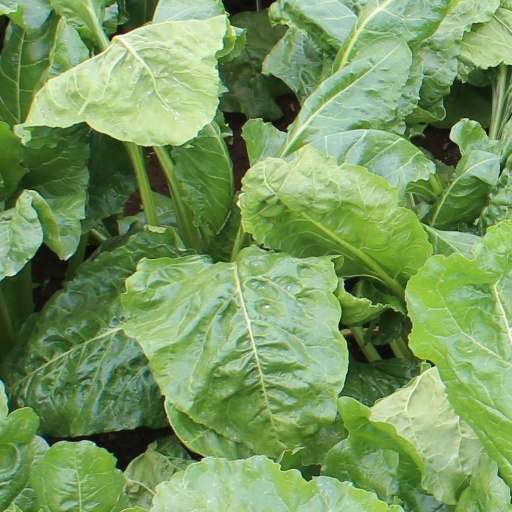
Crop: sugar beet